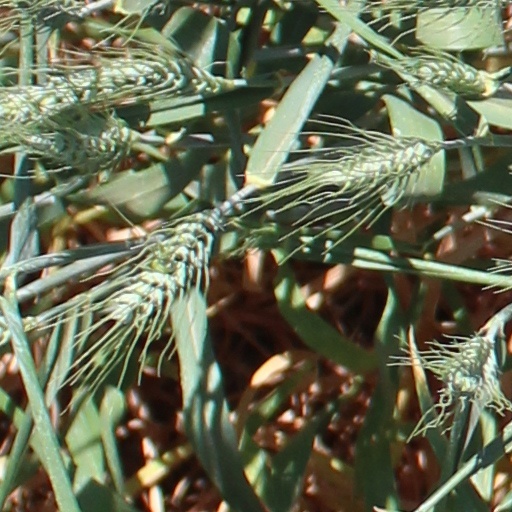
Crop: wheat